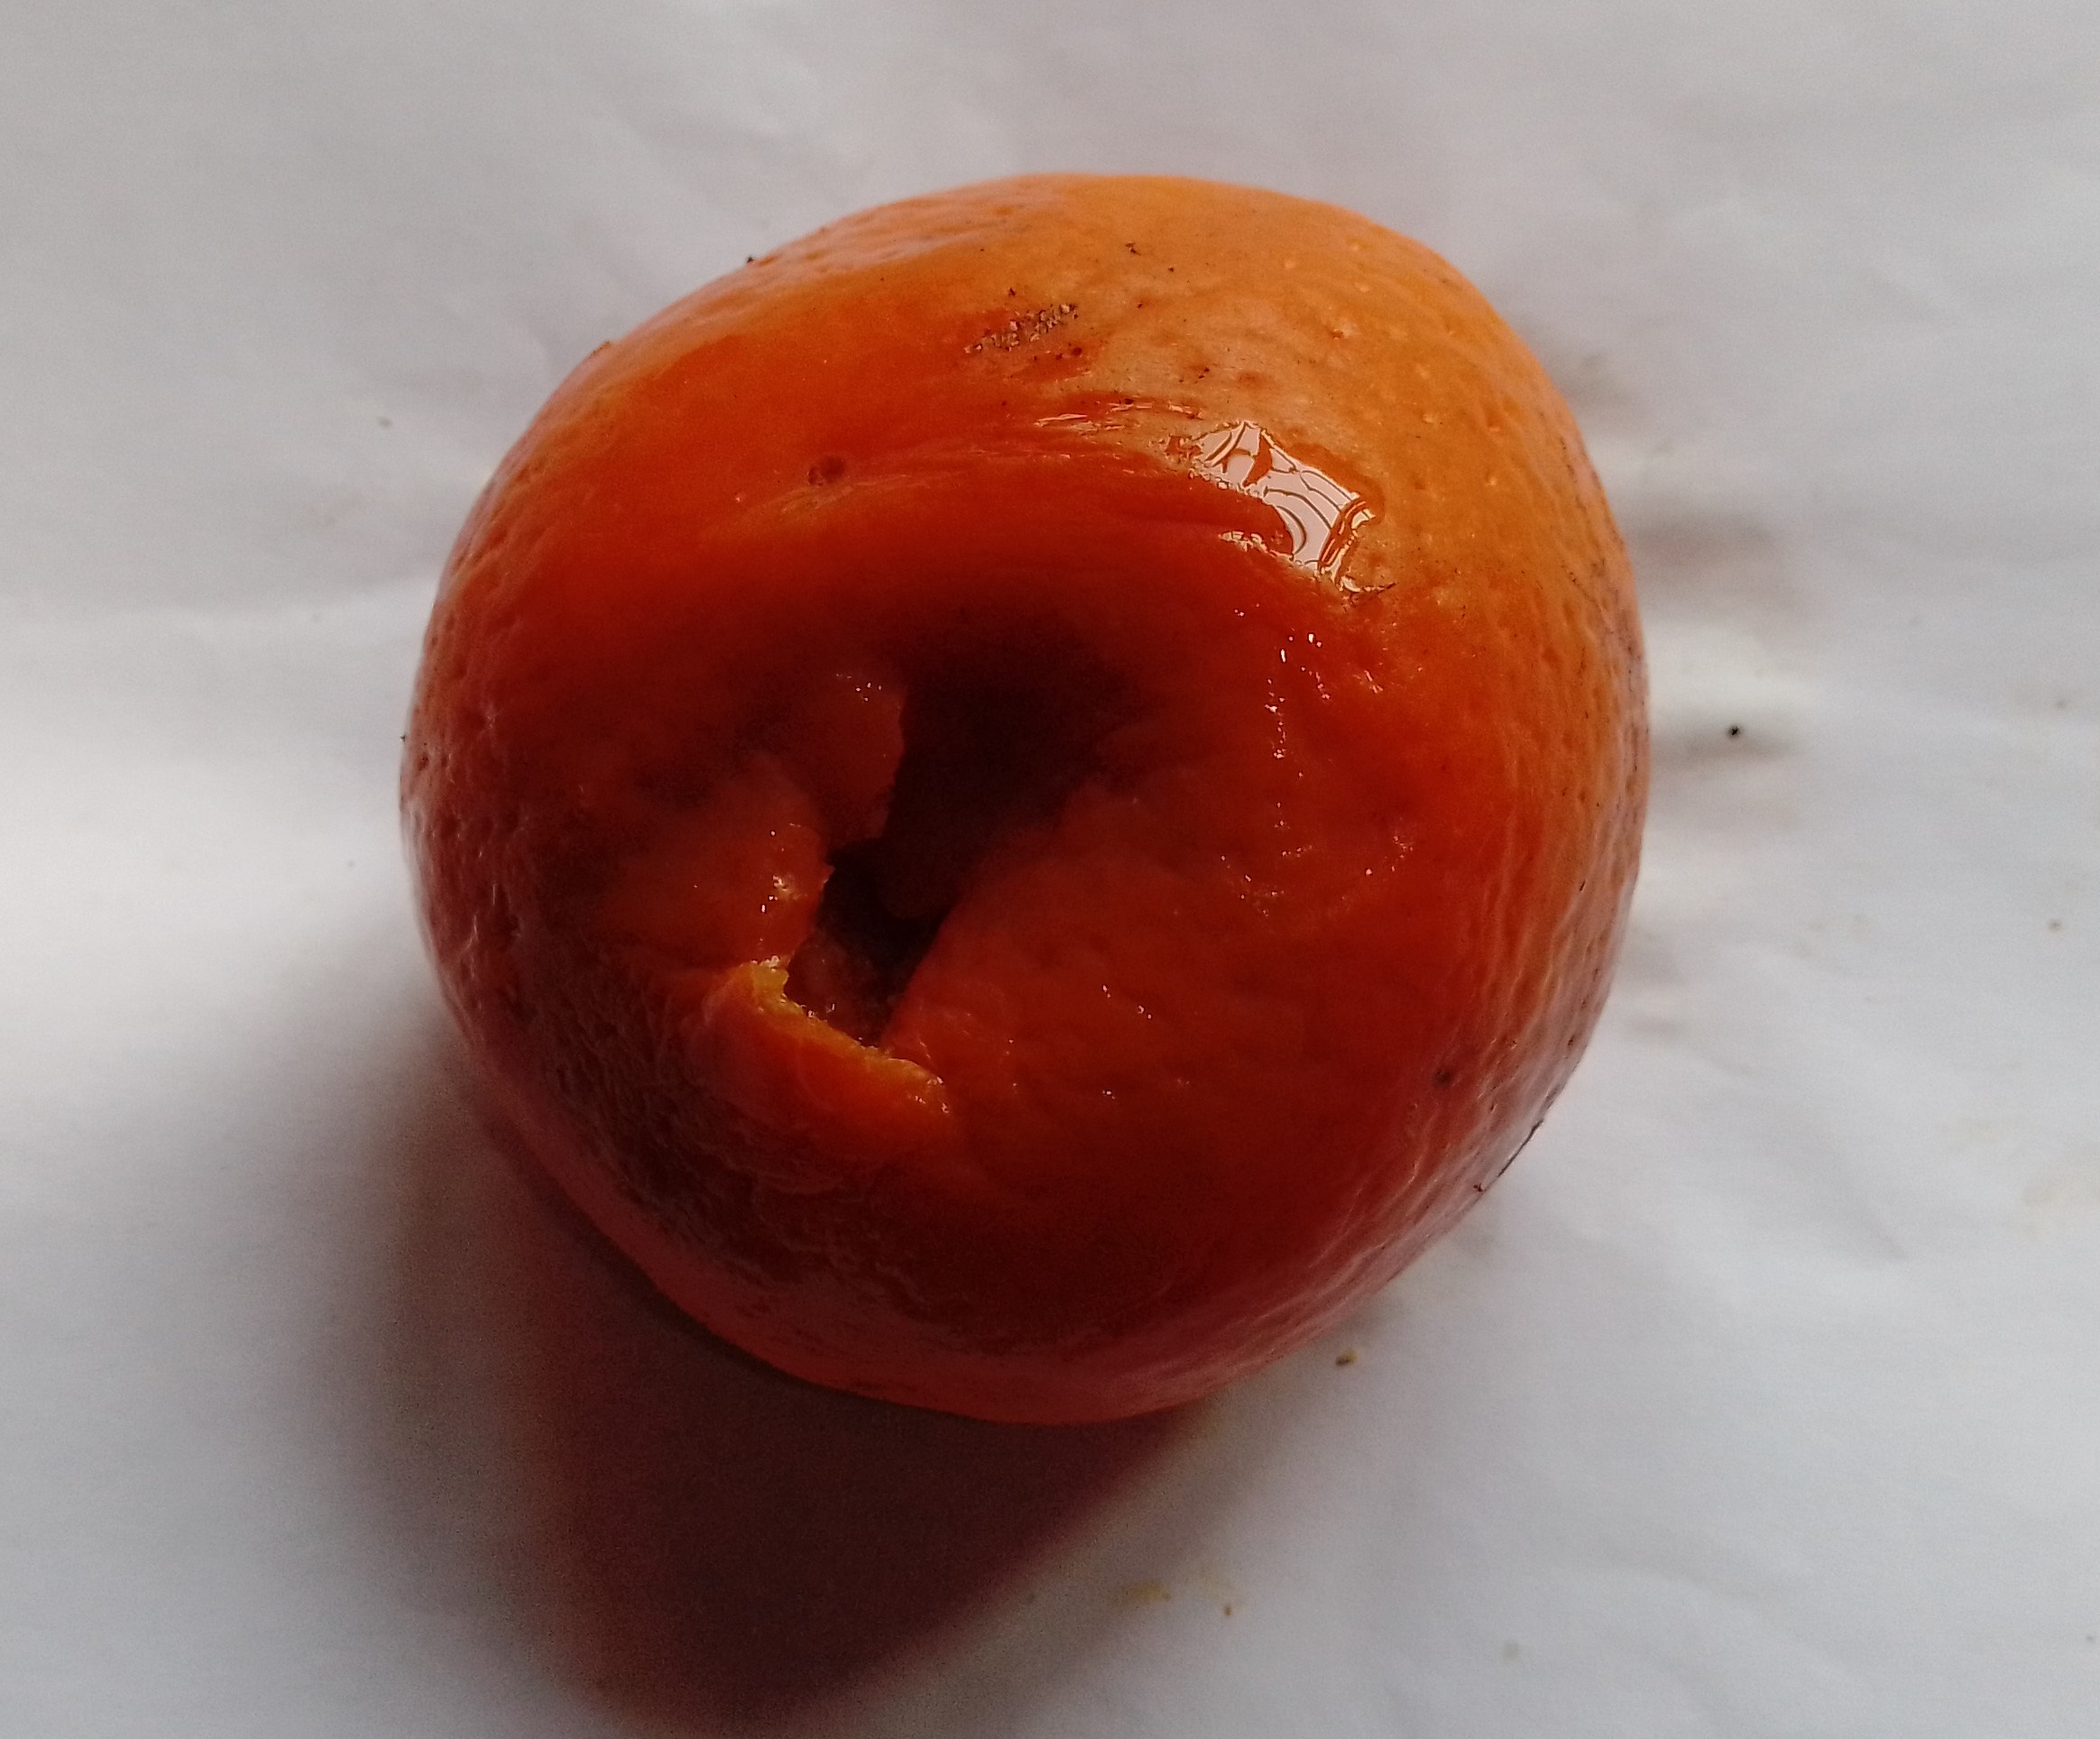
Fruit: orange
Condition: rotten